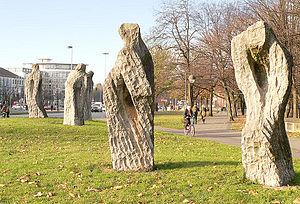
Eugène Dodeigne, né le 27 juillet 1923 à Rouvreux et mort le 24 décembre 2015 à Linselles, est un sculpteur français ayant vécu et travaillé à Bondues.